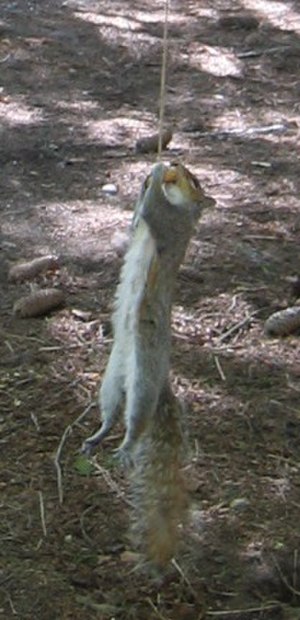
Squirrel fishing
Et egern, der bliver løftet fra jorden.
"Squirrel fishing er en sport, hvor man skal ""fange"" egern og forsøge at løfte dem op i luften ved brug af en nød bundet fast på en snor eller fiskeline, og eventuelt ved brug af en fiskestang.